5th Marine Regiment

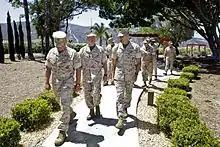
The 35th commandant of the Marine Corps, General James F. Amos, visits the 5th Marine Regiment Memorial during a tour of Marine Corps Air Station Camp Pendleton, CA, on 19 May 2014.

On 5 August 1950, 5th Marines were deployed to the Pusan Perimeter as part of the 1st Provisional Marine Brigade. From there, they participated in the Inchon Landing, Battle of Chosin Reservoir and fighting on the East-Central Front and Western Front until the end of hostilities. Immediately after the war, they participated in the defense of the Korean Demilitarized Zone from July 1953 until February 1955. The regiment returned to Camp Pendleton in March 1955.